Oakdale Colliery

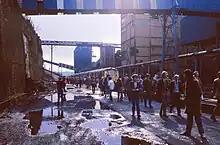
Visitors at Oakdale Colliery seen during a railtour in April 1986

Oakdale Colliery was a coal mine located in the Sirhowy Valley, one of the valleys of South Wales.